Gentile Budrioli

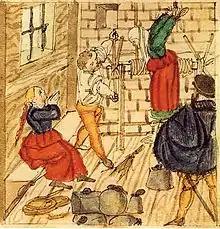
16th-century depiction of the torture of an accused witch

Bentivoglio was reportedly convinced by the accusations and Budrioli was arrested immediately. Executing Budrioli as a witch was perhaps a scheme on Bentivoglio's part to improve his relationship with Pope Alexander VI, who at the time threatened to place Bologna under papal control. Sforza did nothing to defend her, perhaps fearing that she too would face punishment if she did.